Sky position (RA, Dec in degrees): 195.9, 28.167
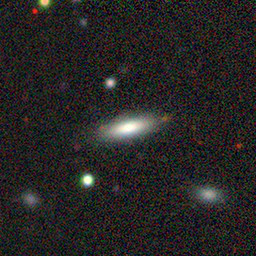
Galaxy morphology: Cigar Shaped Smooth Galaxies